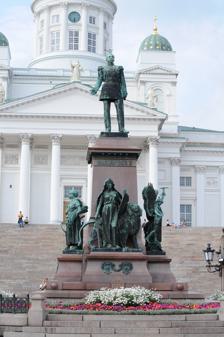
Country: Finland
Year built: 1894
Alexander II The statue of Alexander II in front of the Helsinki Cathedral. Artist Johannes Takanen Walter Runeberg Year April 1894 Medium Statue sculpture Subject Grand Duke of Finland Alexander II Location Helsinki, Finland Alexander II is a monumental statue located at the Senate Square in central Helsinki , Finland . The main figure in the statue depicts the Grand Duke of Finland Alexander II giving a speech at the 1863 Diet of Finland that he had assembled, wearing the uniform of an officer of the Finnish Guards' Rifle Battalion . The statue also includes four allegorical sculptures, representing four different virtues - Law ( Latin : Lex ), Work ( Labor ), Peace ( Pax ) and Light ( Lux ). Ordered by the Estates and designed by Johannes Takanen (1849–1885) and Walter Runeberg , the monument was revealed in April 1894. The revelation was a great patriotic demonstration to the memory of emperor Alexander II, who was instrumental in establishing Finnish statehood , the first constitution of Finland, granting Finnish an official status for the first time in history, and who is remembered by the Finns as a liberal ruler supporting limits on the autocracy of the emperor. During the Russification of Finland started in 1899 by Nicholas II of Russia - the grandson of Alexander II - the statue became established as the site of anti-Russian demonstrations, remembering Alexander II who had become popularised as the "liberator emperor". There are currently only two monuments to Alexander II outside Russia on public spaces. The other one is the Monument to the Tsar Liberator in Sofia , the capital of Bulgaria . A sculpture by Mark Antokolsky is located on the courtyard of the Kyiv National Picture Gallery [ wikidata ] in Kyiv , Ukraine . There is a monumental column in Shevchenko Park , Odesa , Ukraine. History Context Johannes Takanen's design. Walter Runeberg's design. Emperor Alexander II (1818–1881) was a ruler beloved by the Finns, whose reign and influence helped to produce significant societal changes. He died in 1881 as a victim of a bombing assassination , and in 1884 the Diet of Finland held a design contest for a monument placed at the Senate Square. All notable Finnish sculptors at the time were invited to the contest. This was the first sculpture design contest in Finland. Supported by the estate of the peasants, it was won by Johannes Takanen, with Walter Runeberg at second place, so the board of the contest decided to award the task of the final sculpture to both contestants. However, Johannes Takanen died in 1885, so the task of finishing the sculpture fell entirely on Runeberg, who combined Takanen's ideas with his own. Placing the statue at its exact location required precise work. According to experts, the statue should be located in the centre of the square in line with the main entrance doors to the Senate and to the University of Helsinki . Thus the matter had to be settled in the City Council of Helsinki , which appointed a 211 square metre space in the centre of the square for the statue. Celebration of the emperor The revelation on 29 April 1894. The statue was revealed on the emperor's birthday on 29 April 1894. The newspapers assured the public already a few days before the revelation that "The celebration of the emperor has become a common celebration throughout the country. All meaningless bickering has now been cast aside; the entire people now stands as one to show their respect to the memory of the noble emperor." The day of the revelation became a widespread patriotic demonstration. Three hundred cities and rural municipalities sent their representatives to the revelation event with floral greetings. The event was attended by 30 thousand people, and the event was also celebrated in many other places. Statue A close-up of the figure of the emperor himself. A colour photograph taken between 1890 and 1905. A picture from 2001. The monument represents realism typical of its era. The bronze statue consists of the figure of Alexander II and four allegorical figures at the base of the sculpture, representing Law ( Latin : Lex ), Work ( Labor ), Peace ( Pax ) and Light ( Lux ). The pedestal has a total of eight human and animal figures. The figure of Alexander II standing on top of the red granite pedestal is depicted in the uniform of an officer of the Finnish Guards' Rifle Battalion , giving a speech at the 1863 Diet of Finland. As the contest board had liked both Takanen's sketch of the figure of the emperor and Runeberg's ideas for the pedestal figures, Runeberg sculpted the actual statue according to Takanen's sketch, but added the secondary characters he had designed himself and the pedestal to it. On the southern edge of the pedestal is Law , the goddess of justice with her lions, holding a sword and a shield. On the western edge, facing the main building of the University of Helsinki is Work , a farmer couple, of which the man is holding an axe and the woman is holding a scythe and a wheat bundle. On the northern edge facing the Helsinki Cathedral is Peace , the goddess of peace surrounded by doves. On the eastern edge, facing the Government Palace is Light consisting of two figures: a goddess holding a spectrometer , symbolising science, and a cherub holding a lyre, symbolising the arts. The year 1863 written on the pedestal is a reminder of the reinstantiation of the Diet of Finland after a pause of half a century. Among the ten coats of arms representing the historical regions of Finland is also the coat of arms of Kexholm County depicting a burning castle. Coats of arms on each side of the plinth are oriented geographically: to the south under Lex: Uusimaa and Tavastia ; to the west under Labor: Satakunta , Finland Proper and Åland ; to the north under Pax: Laponia and Ostrobothnia ; and to the east under Lux: Kexholm (current Priozersk in Russia), Savonia and Karelia . The figure of Alexander II is 3.23 metres tall and the secondary figures at the pedestal are 2.3 metres tall. The total height of the monument is 10.67 metres. The entire statue. The sculpture Peace on the northern edge of the pedestal. The sculpture Work on the western edge of the pedestal. The statue seen from the north. The sculpture Law The most famous part of the monument is the sculpture Law at the pedestal, whose figures have later been interpreted as the Finnish Maiden and the lion of the coat of arms of Finland . A similar female figure clad in a bear skin cape as a personification of Finland had been previously featured at the pedestal of the statue of Johan Ludvig Runeberg sculpted by Walter Runeberg in 1885 at the Esplanadi park in Helsinki. The statue protecting the constitution at the pedestal of the statue of Alexander II was a politically daring allegory which annoyed the Fennoman movement . [ why? ] Two gypsum copies were later made of the statue in the same size, of which one was placed in the main stairway of the House of the Estates and the other at the site of the Parliament of Finland at the time, first at the house of the Helsinki voluntary fire brigade and then at the Heinola house. The statue was located in the chamber behind the seat of the speaker. It was originally intended to be located also in the new Parliament House , but it was decided that it should not contain artwork dating to Grand Duchy period. So the Law sculpture of the parliament was moved to the government assembly hall of the Presidential Palace in place of the former throne of the ruler, where it remains to this day. During transport the head of the Finnish Maiden had to be sawn off. An illustration in the 1893 book Suomi 19:llä vuosisadalla . The sculpture Law on the southern side of the pedestal. Leaders of the government assembled in the government hall of the Presidential Palace in 2001. In the background is the sculpture Lex by Runeberg. The version of the Lex statue in the House of the Estates . Reception A sea of flowers at the statue of Alexander II on 13 March 1899 to remember the date of the death of the emperor. As well as the 1894 revelation, the statue of Alexander II also became a stage for large demonstration during the Russification of Finland starting from 1899. Helsinkians protested against the Russification attempts of Nicholas II by placing excessive amounts of flowers on the statue of the "good emperor" Alexander II. Alexander II was made into a popular emperor through posters, postcards and framed photographs of pictures of the statue. After Finland became fully independent, nationalist movements sought to erase traces of Russian influence in Helsinki. A column published in Uusi Suomi in summer 1918 demanded the removal of the statue of the Russian "conqueror hostile to our fatherland" and that it should be placed in a museum. These demands were not carried out. In January 1931 the Lapua Movement threatened to remove the monument to the Russian-era Grand Duke. This threat was connected to the Lapua Movement's goal to manipulate the presidential elections by inciting intense nationalism, but this was met with widespread resistance. The press parodied this by saying, that it would be consistent to also remove the picture of king Gustaf III of Sweden from the Vaasa district court and the Per Brahe Statue , the Turku Castle and the Turku Cathedral from Turku as reminders of Swedish rule. In 1935 it was suggested that the statue of Alexander II should be removed from the Senate Square and replaced with a statue of Aleksis Kivi in front of the main building of the university and a statue of Carl Gustaf Emil Mannerheim in front of the Government Palace. The statue of Alexander II was in group 1 in the protection hierarchy made during the Winter War . In 1942 high-volume groups of the student body of the University of Helsinki demanded that the statue of Alexander II should be moved away from the Senate Square and replaced with a national statue of liberty.  The vandalised bust of Alexander I had previously been removed from the celebration hall of the university, where it had been replaced with a marble relief by Wäinö Aaltonen , later destroyed in the bombing of Helsinki in World War II in 1944. According to Erik Kruskopf "A lot of things were said in that conversation, including that we could perhaps accept a Russian in front of the church seeing as there are twelve Jews on its roof." References ^ a b c d e f Aleksanteri II , art museum of the city of Helsinki. Accessed on 19 February 2011. ^ Monument to Alexander II , BaikalNature. ^ "Helsinki's Talking Statues" . Discover Helsinki. 9 April 2019 . ^ a b c d e f g h Lindgren, Liisa: Monumentum, muistomerkkien aatteita ja aikaa , Finnish Literature Society 2000. ^ Virtanen, Kari O.: Kansakunnan historia 5: ahdistettu kansakunta , p. 56. WSOY, 1974. ISBN 951-0-06476-9 . ^ Aleksanteri II:n patsaan paljastus Helsingissä huhtik. 29 p. 1894 (kuva) , Uusi Kuvalehti 30 March 1899, issue #6, p. 3. Accessed on 18 December 2018. ^ Ollila, Anne: Suurmiesjuhlat 1800-luvun lopussa, Ennen ja nyt, historian tietosanomat 25 June 2014. ^ Heimolan talosta jäi eduskunnan puhujapönttö , Helsingin Sanomat 11 November 2006. Accessed on 9 July 2017. ^ Presidentinlinna Archived 2017-06-17 at the Wayback Machine (photograph on page 4), office of the President of the Republic. Accessed on 9 July 2017. ^ Aleksanteri II:n patsas pois Suurtorilta. Aleksis Kiven ja Mannerheimin patsaat torille , Käkisalmen Sanomat 13 July 1935, p. 2. Digital archives of the National Library of Finland. ^ Kruskopf, Erik: Veistosten kaupunki. Taidetta Helsingin katukuvassa , p. 9. Schildts, 2000. ISBN 951-50-1240-6 . External links Media related to Statue of Alexander II in Helsinki at Wikimedia Commons v t e Helsinki Cityscape Buildings Parliament Helsinki Central railway station Helsinki City Hall Old Market Hall Library Oodi Majakka Olympic Stadium Pasilan linkkitorni Presidential Palace Mäntyniemi Kesäranta Places of worship Temppeliaukio Church Helsinki Cathedral Uspenski Cathedral St. Henry's Cathedral St. John's Church St. Mary's Church St. Paul's Church Mikael Agricola Church Holy Trinity Church Church of Christ Finnish Methodist Church Luther Church Old Church Kallio Church Kulosaari Church Suomenlinna Church Töölö Church Viikki Church Kamppi Chapel Monuments and memorials Statue of Alexander II Sibelius Monument Aleksis Kivi Memorial Statue of Johan Ludvig Runeberg Freemason's Grave Hietaniemi Cemetery Three Smiths Statue Equestrian statue of Marshal Mannerheim East and West Eino Leino Statue The Stone of the Empress Havis Amanda The Lantern Bearers Parks and gardens Alppipuisto Central Park Esplanadi Haaga Rhododendron Park Kaivopuisto Kaisaniemi Park Karhupuisto Kirsikkapuisto Kolmikulma Tähtitorninvuori University of Helsinki Botanical Garden Islands Harakka Korkeasaari Kulosaari Lammassaari Lauttasaari Liuskasaari Lonna Mustikkamaa Pihlajasaari Santahamina Suomenlinna Seurasaari Tervasaari Vallisaari City squares Eliel Square Erottaja Hakaniemi Market Square Helsinki Railway Square Senate Square Hietalahdentori Market Square Tallinnanaukio Viiskulma Töölöntori Tourist attractions Allas Sea Pool Korkeasaari Zoo Linnanmäki Löyly SkyWheel Helsinki Suomenlinna Hotels Clarion Hotel Helsinki Hilton Helsinki Kalastajatorppa Hotel Kämp Hotel Marski Hotel Torni Palace Hotel Museums Art museums Finnish National Gallery Ateneum Kiasma Sinebrychoff Art Museum Amos Rex Cygnaeus Gallery Didrichsen Art Museum Helsinki Art Museum Kirpilä Art Collection Kunsthalle Helsinki Other museums Design Museum Finnish Museum of Natural History Helsinki City Museum Helsinki University Museum Hotel and Restaurant Museum Mannerheim Museum Military Museum of Finland Museum of Finnish Architecture Museum of Technology National Museum of Finland Natural History Museum of Helsinki Seurasaari Tamminiemi Performing arts Theatres Alexander Theatre Finnish National Opera Finnish National Theatre Helsinki City Theatre Swedish Theatre Music venues Helsinki Music Centre Finlandia Hall Kaivohuone Kulttuuritalo Tavastia Club Other venues Café Ekberg Cafe Regatta Casino Helsinki Helsinki City Library Stockmann Yrjönkatu Swimming Hall Wrede Passage Kaapelitehdas Teurastamo Messukeskus Events Christmas Market City Marathon Helsinki Cup Helsinki Festival Helsinki Pride Samba Carnaval 60°10′10.18″N 24°57′08″E / 60.1694944°N 24.95222°E / 60.1694944; 24.95222